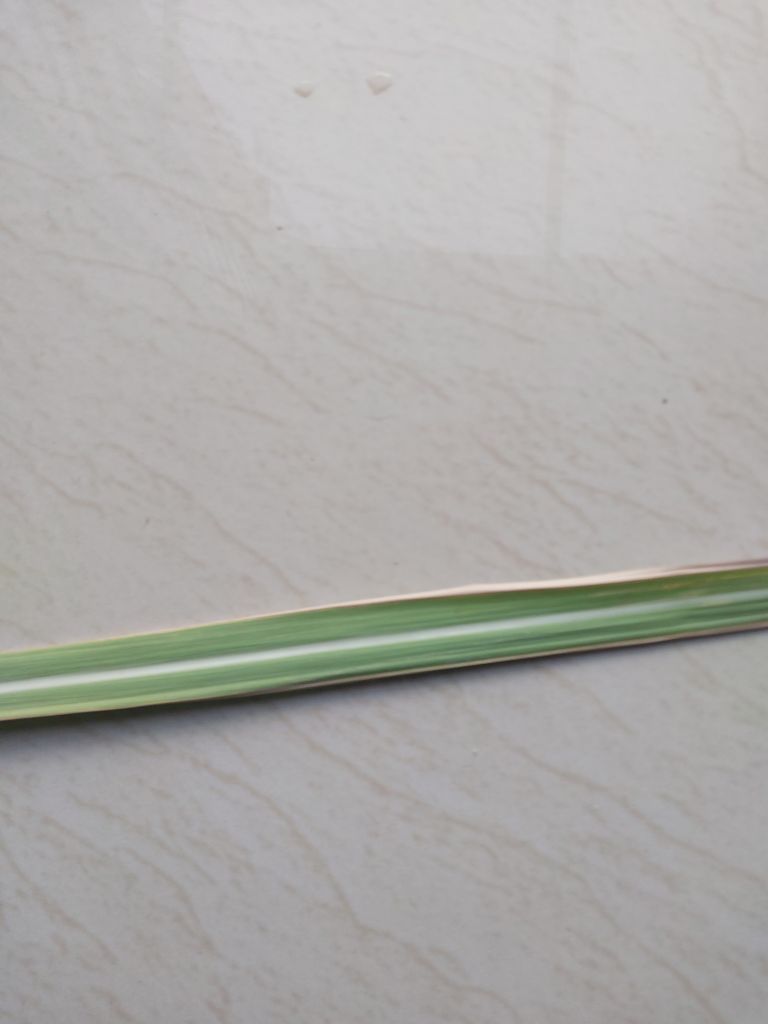
Label: BrownRust